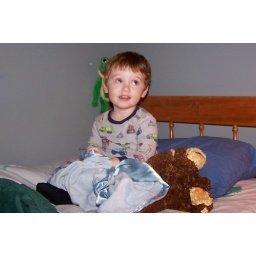
first night in my big boy bed